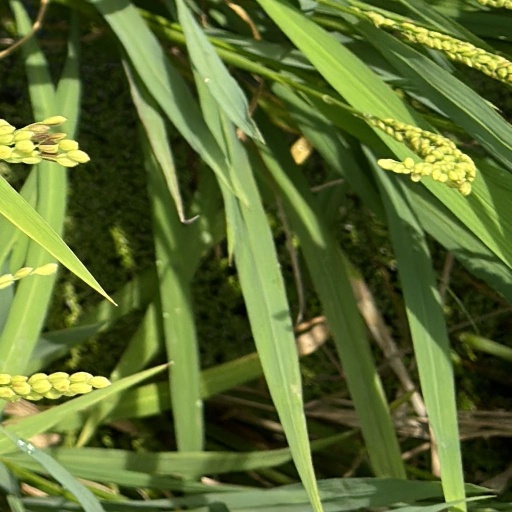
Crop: rice